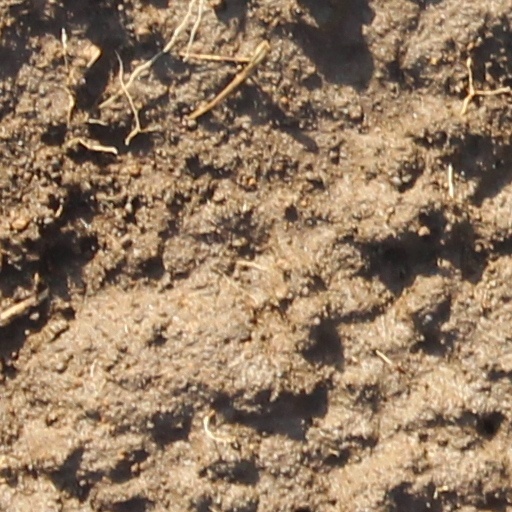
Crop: wheat